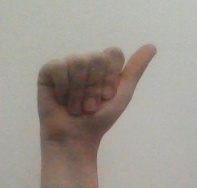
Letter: dhad